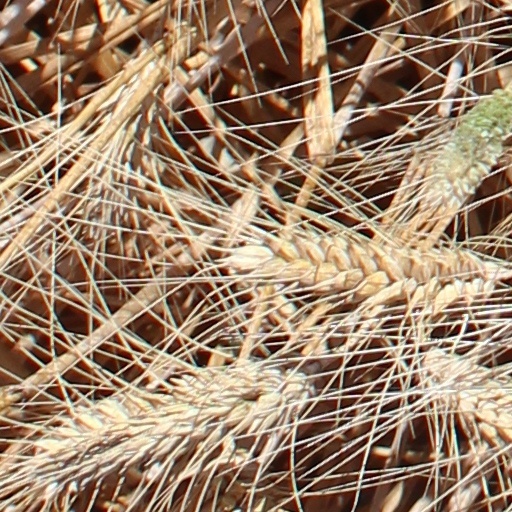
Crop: wheat